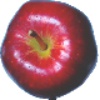
Label: red_delicious_apple